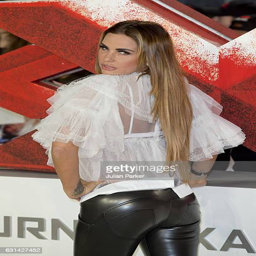
fashion model attends the premiere